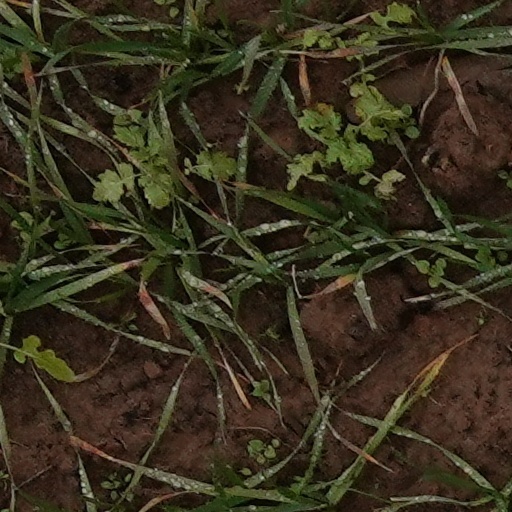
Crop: wheat